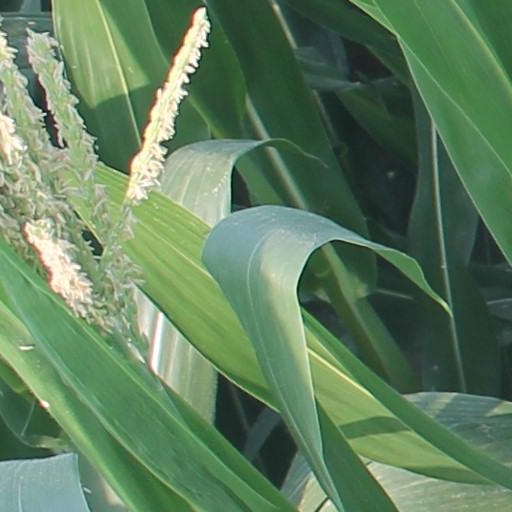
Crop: maize; corn